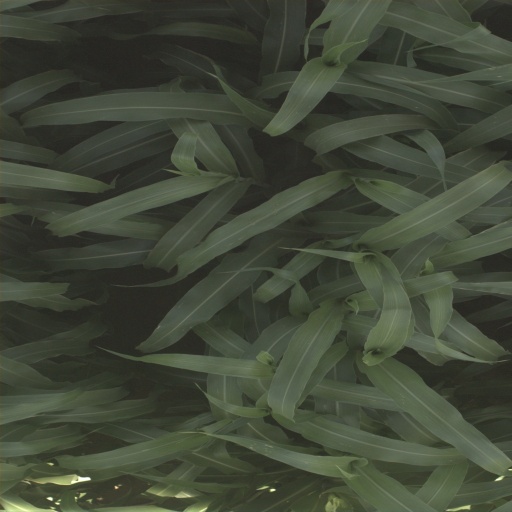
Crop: sorghum